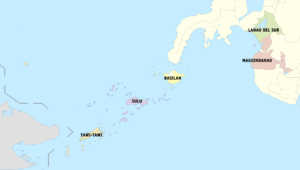
Basilan est une province et une île du sud des Philippines située dans la région Bangsamoro. C'est la plus grande et la plus septentrionale des îles principales de l'archipel de Sulu.